Miguel Acevedo

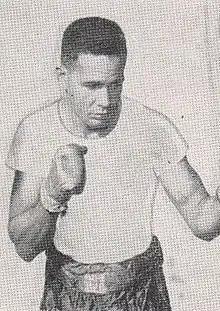
Miguel Acevedo - 22 November 1950 St. Paul Auditorium Boxing Program (cropped)

Miguel Acevedo was a featherweight professional boxer from Cuba.